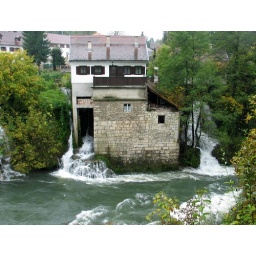
The small village is actually built on the waterfalls, so there is water running under the street, between and under the houses